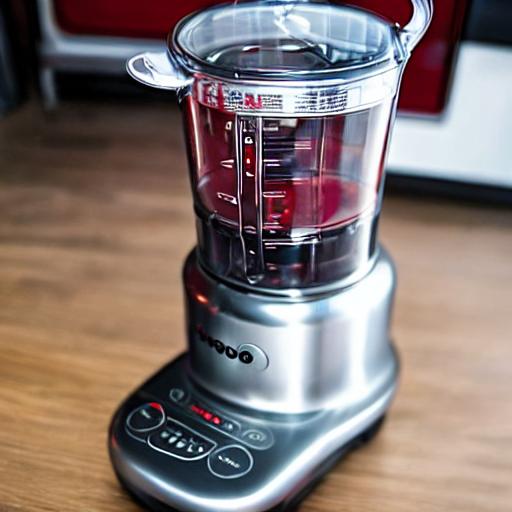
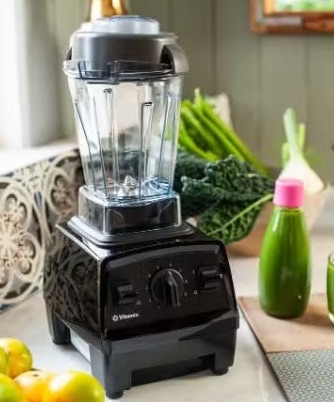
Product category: items_blender
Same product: no